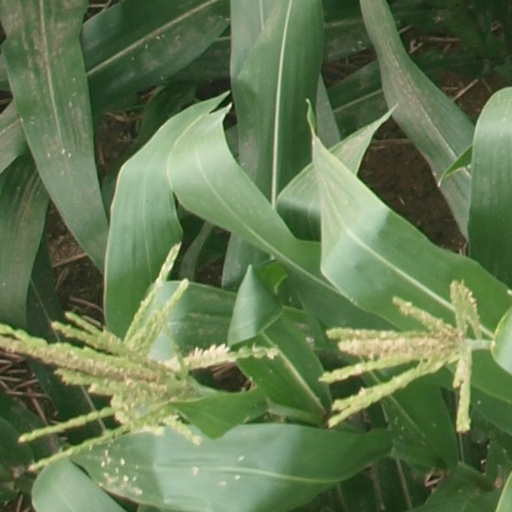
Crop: maize; corn